Arnulf de Montgomery

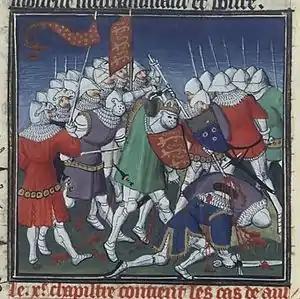
A fifteenth-century depiction of the Battle of Tinchebray in 1106 as depicted on folio 256v of Bibliothèque nationale de France Français 226. A Welsh source suggests that Arnulf partook in this clash between the forces of Henry and Robert Curthose.

In August 1100, whilst Robert Curthose was absent en route from the Holy Land, the reigning William Rufus was killed, and the vacant English throne was seized by their younger brother, Henry, Count of the Cotentin. Fearing an invasion from Normandy by Robert Curthose, an early act of Henry's reign was an alliance with Robert II, Count of Flanders, formalised by treaty in March 1101. One of the guarantors recorded lending surety for the English king was Arnulf himself. Guarantors to such acts often led negotiations between involved parties, which could indicate that Arnulf acted as an intermediary between the king and count. Although his involvement on Henry's behalf further evidences Arnulf's considerable status, his career in the king's service was short-lived.